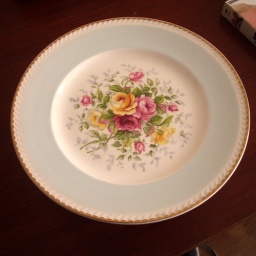
pretty china plate donated by my mum for me to make a cake stand! :) thanks mum.